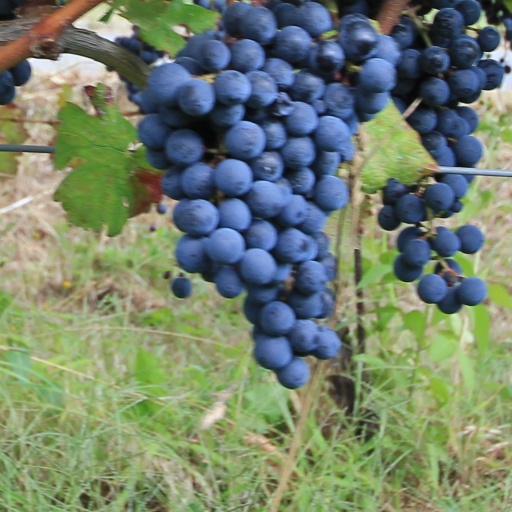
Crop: grape